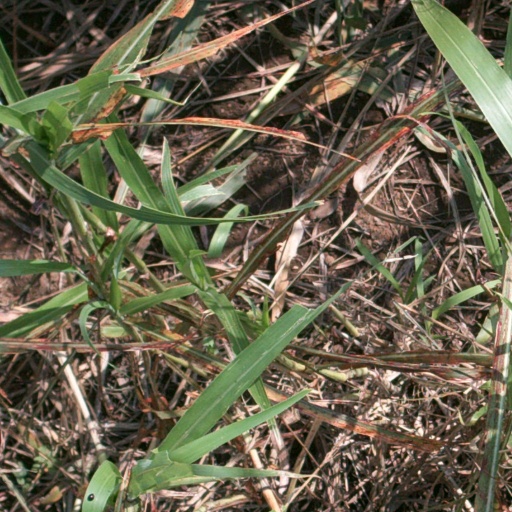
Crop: sorghum